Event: Nepal Earthquake
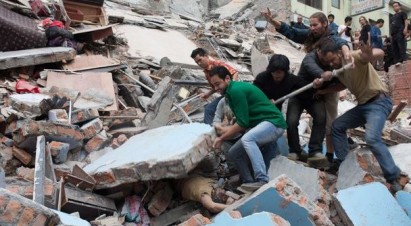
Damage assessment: damage